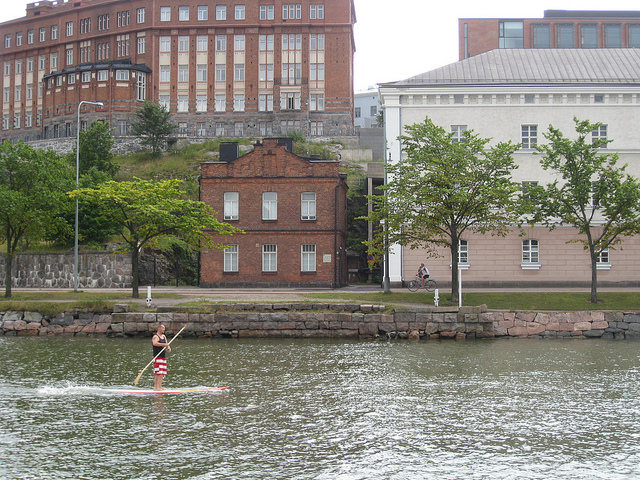
user: Given an image and a question. Answer the question in a short answer. Question: What safety equipment should the sup user be wearing? Short Answer:
assistant: life jacket